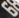
Number: 6